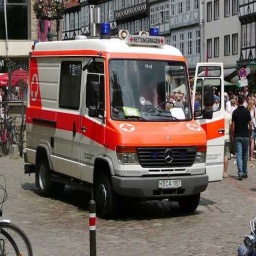
Label: ambulance